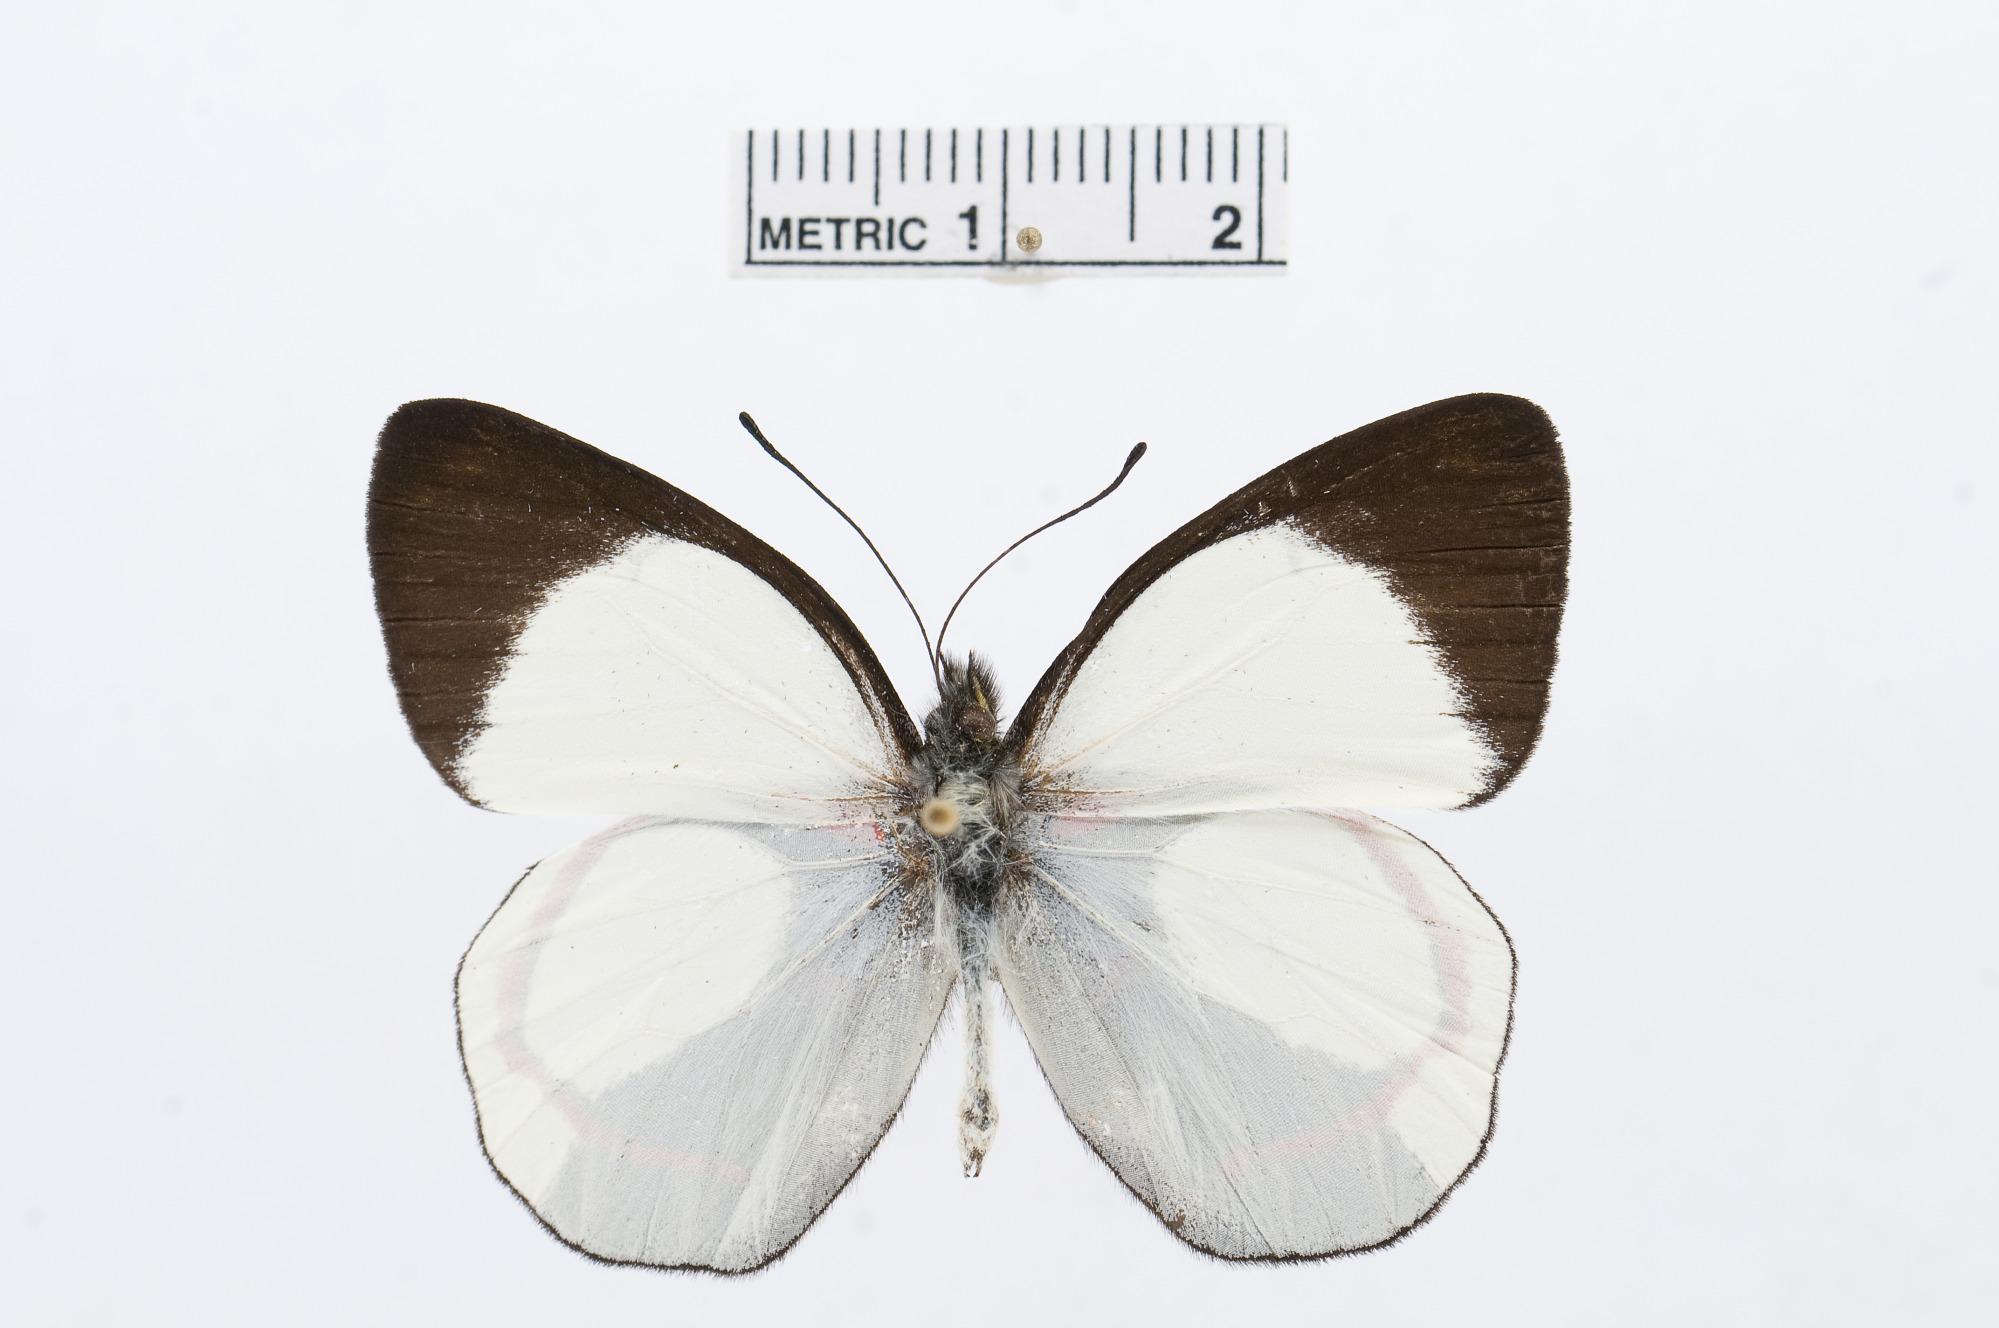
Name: Delias ligata
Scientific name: Delias ligata
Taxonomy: Animalia, Arthropoda, Hexapoda, Insecta, Lepidoptera, Pieridae, Pierinae